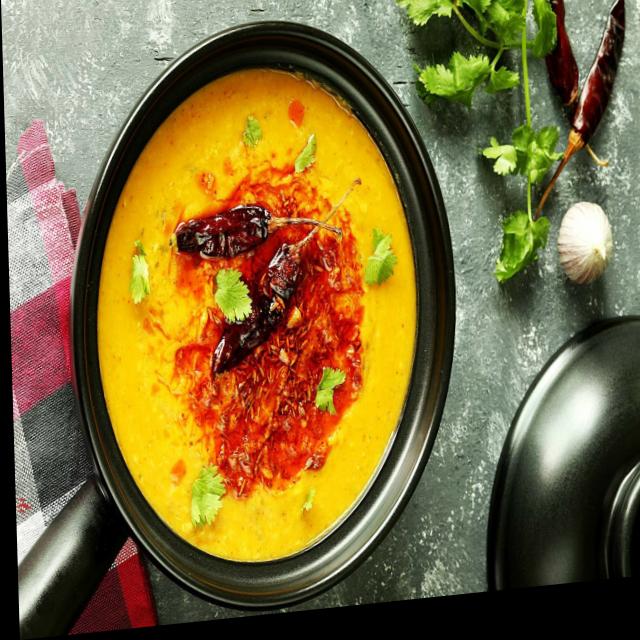
Dish: dal_makhani